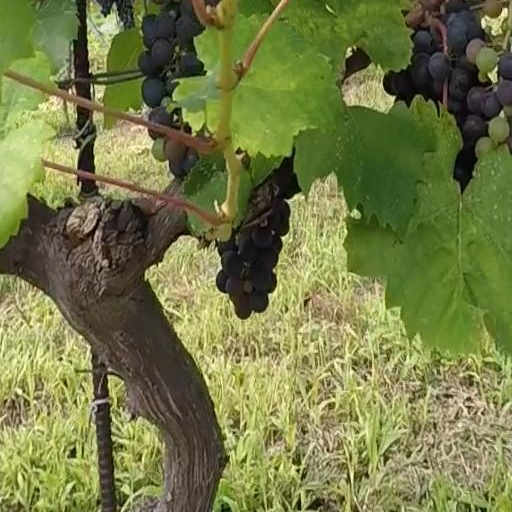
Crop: grape